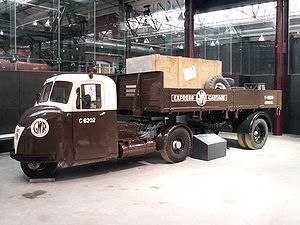
Scammell Lorries Limited fut un fabricant anglais de camions, spécialisé en particulier dans les véhicules militaires et hors route, entre 1921 et 1988.